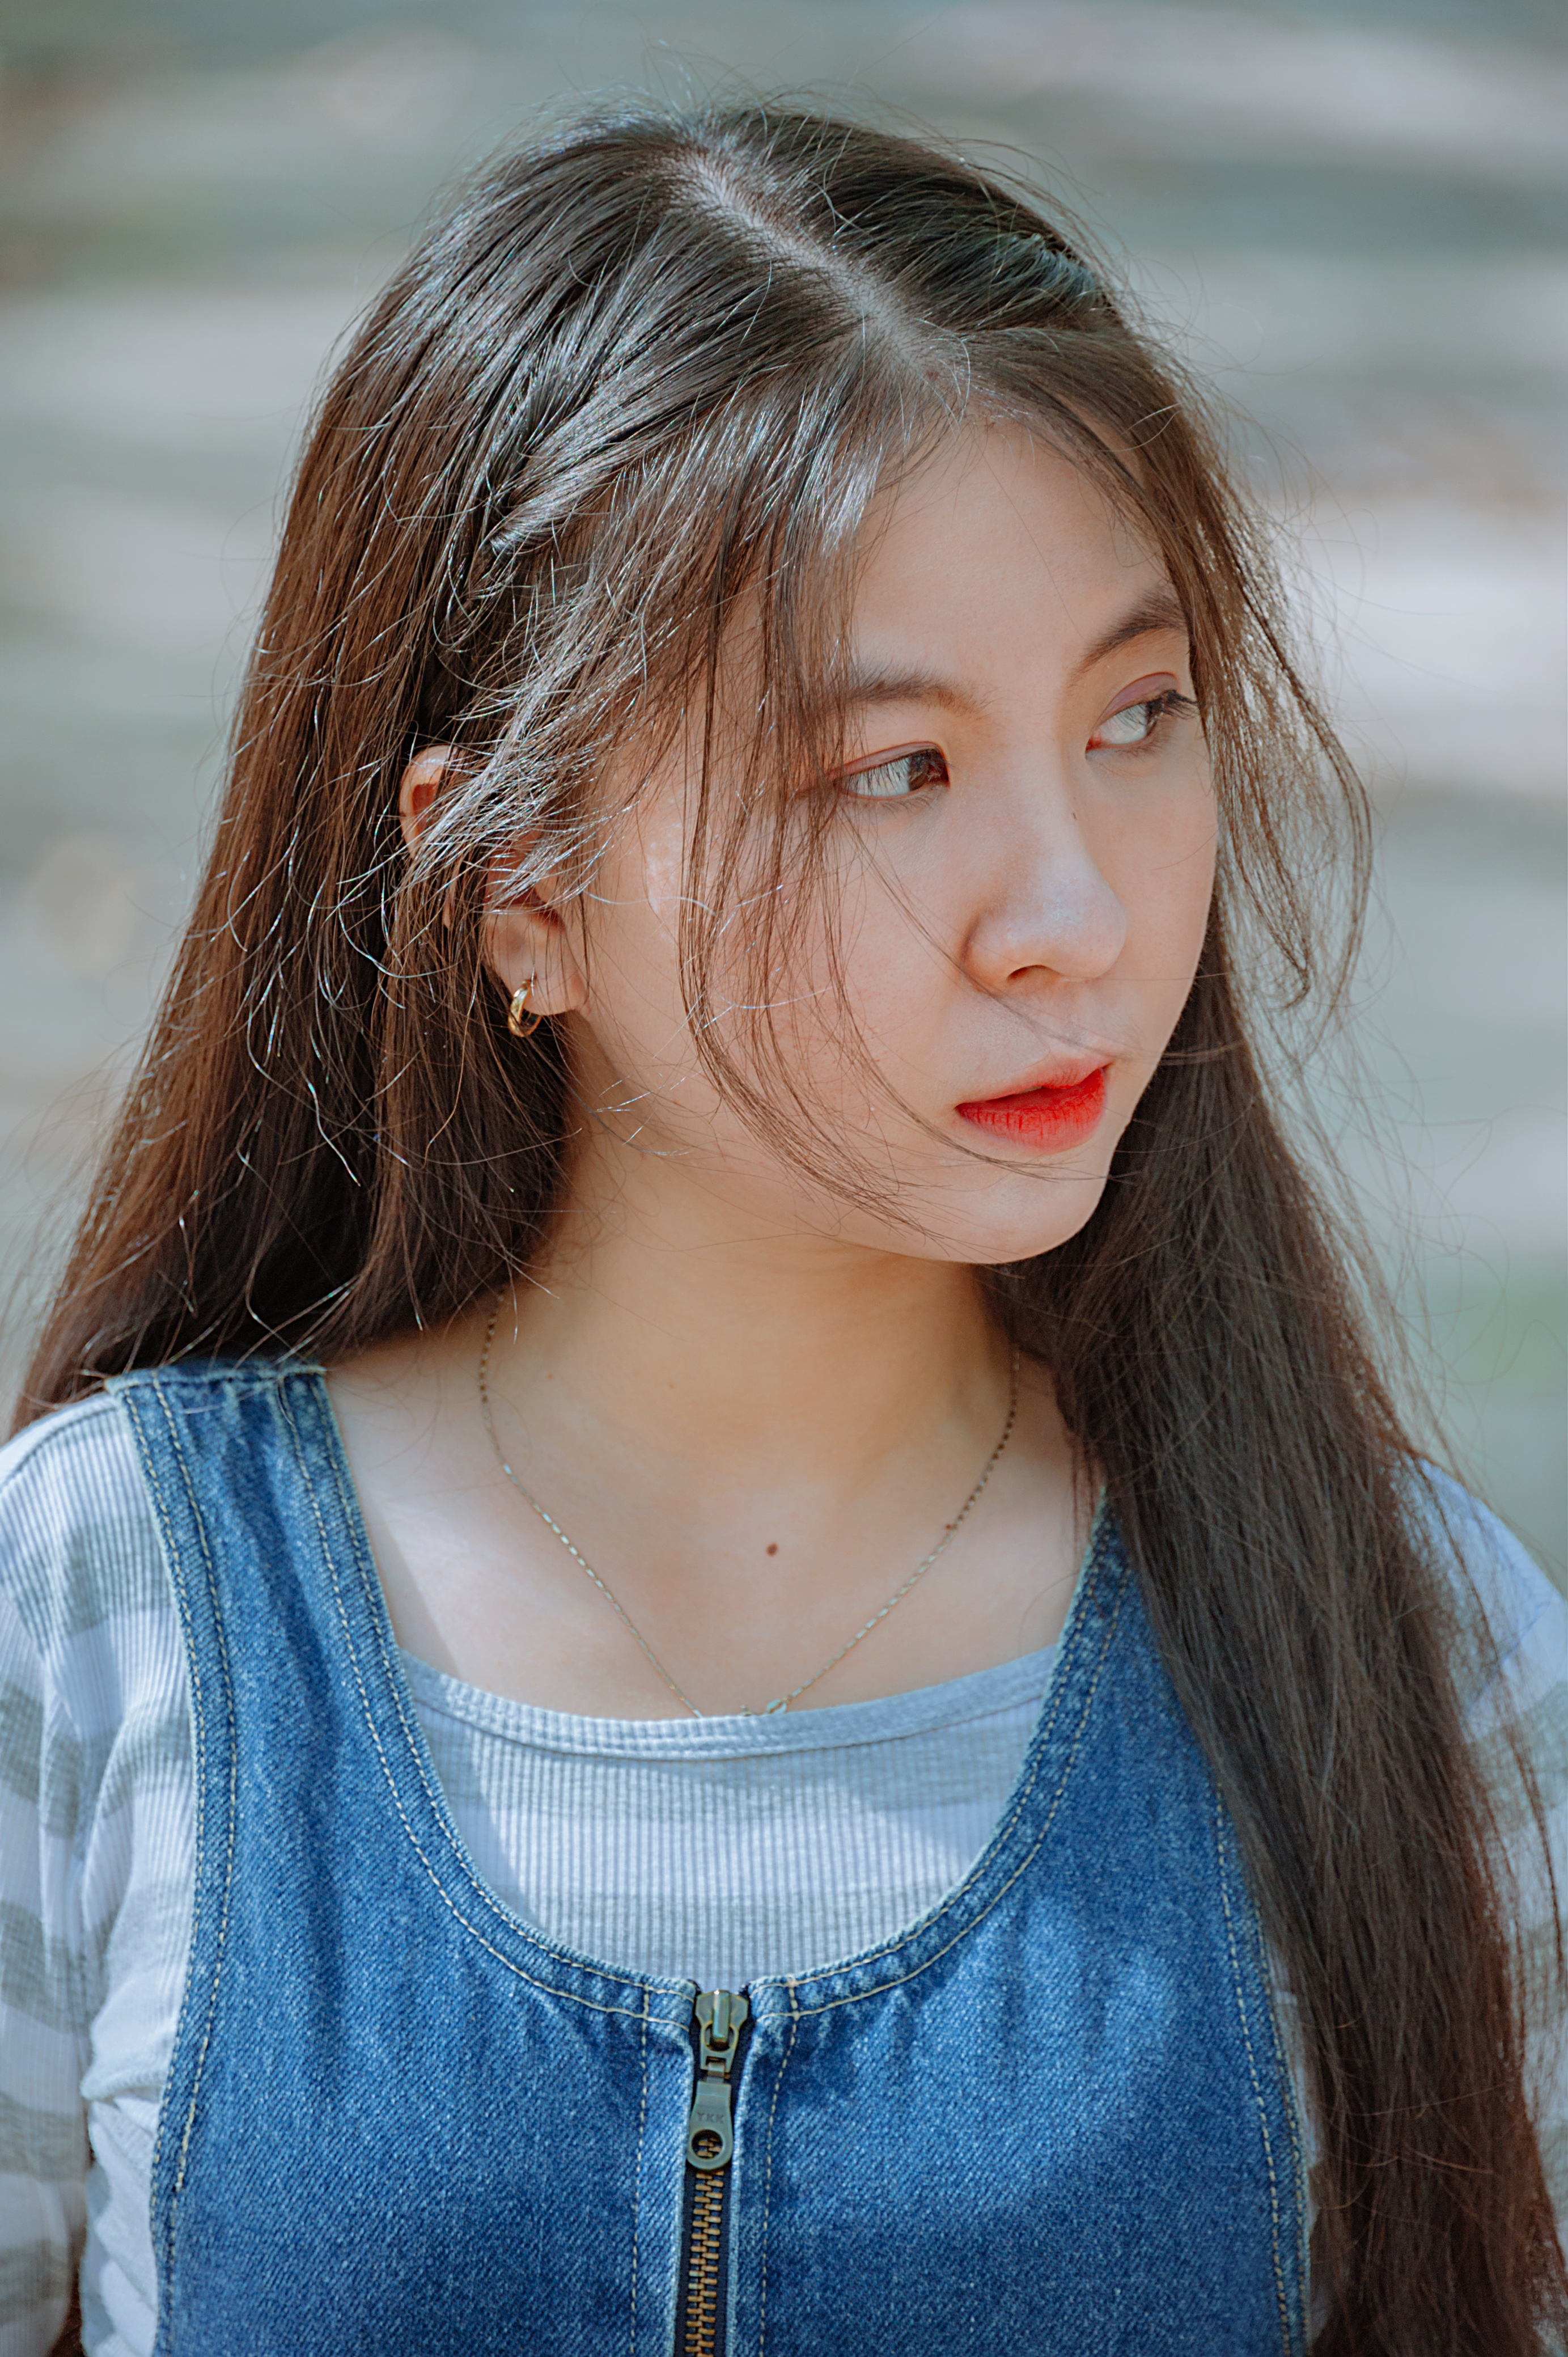
love, cute, portrait, beautiful, happy, girl, beauty, skin, human hair color, lady, hairstyle, eye, long hair, smile, brown hair, lip, fun, portrait photography, photo shoot, hair coloring, model, bangs